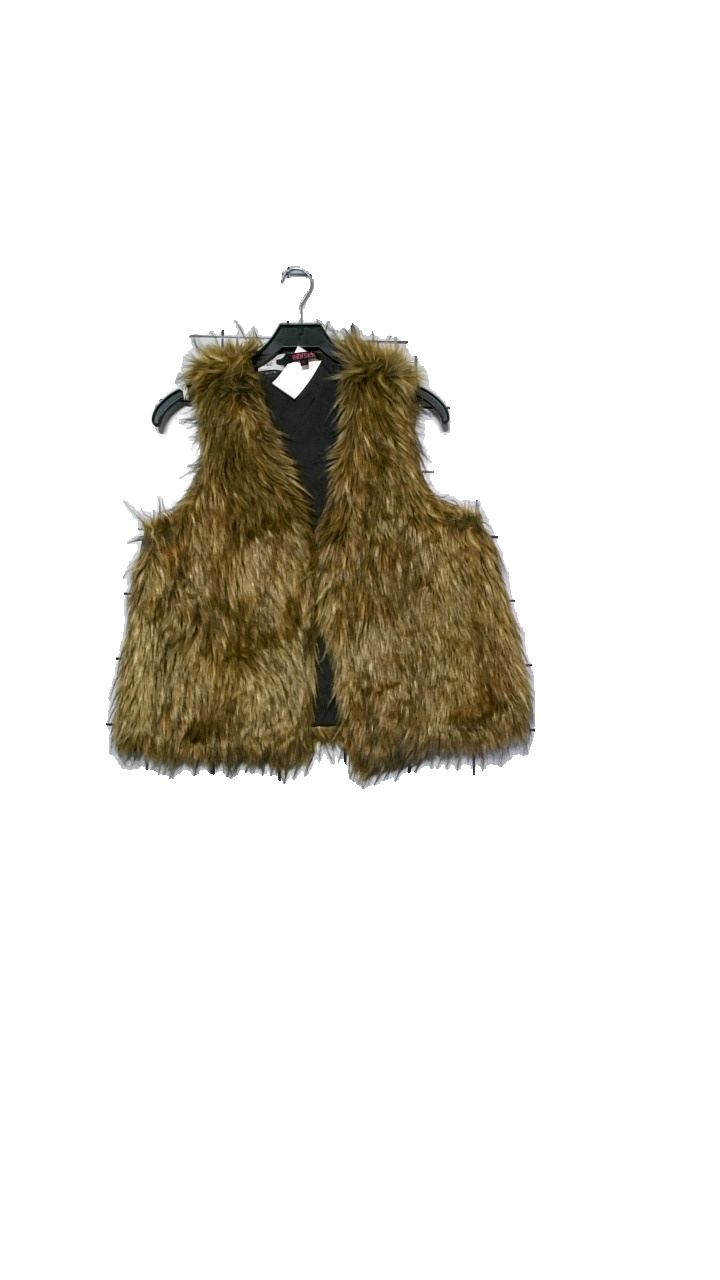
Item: Vest (Ladies)
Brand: Indiska
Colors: Brown
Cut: Regular
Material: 85%Akryl15%Polyester
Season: All
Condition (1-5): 2
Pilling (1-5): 2
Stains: Minor
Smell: Minor
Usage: Reuse
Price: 50-100